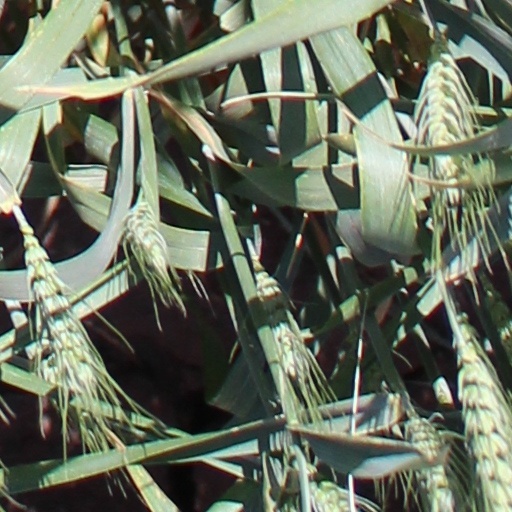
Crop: wheat